Raica Oliveira

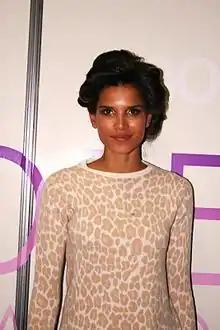

Raica Oliveira (born 22 January 1984) is a Brazilian model who has worked for Emanuel Ungaro, Dior, Dolce & Gabbana, Yves Saint Laurent, "Vogue", Chanel, Lancôme, Victoria's Secret, Pepe Jeans, "Sports Illustrated Swimsuit Issue", JLO, H&M, "Elle", "Marie Claire", TNG, Ann Taylor and XOXO.